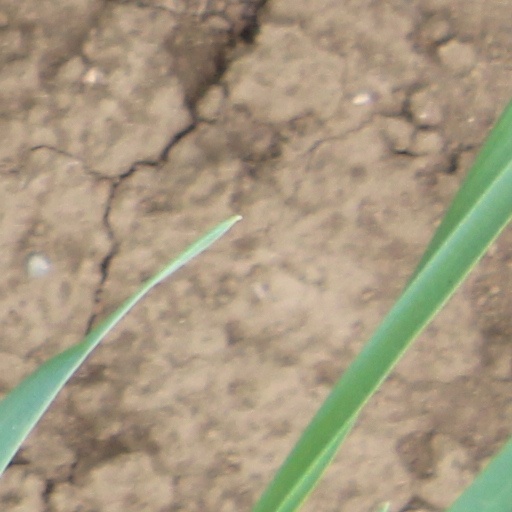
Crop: wheat